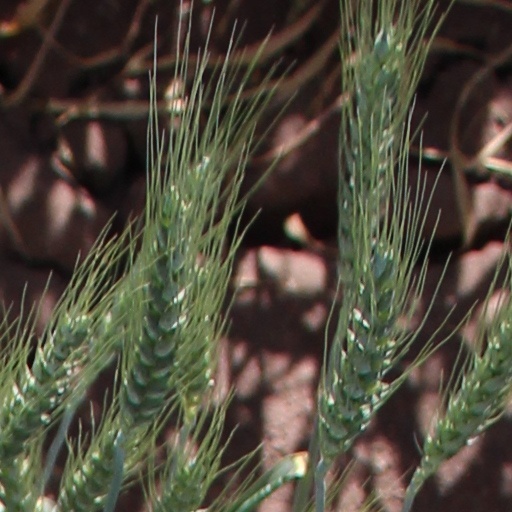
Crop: wheat